Nicholas Szécsényi

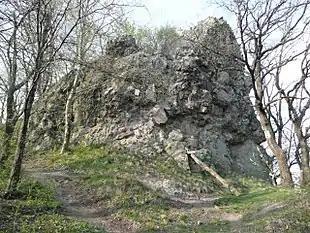
His former seat, the ruins of Salgó Castle in Börzsöny

Nicholas II was born into the influential Szécsényi family, which originated from the ancient Kacsics kindred, as the elder son of Simon Szécsényi, a staunch supporter of King Sigismund of Luxembourg, and Elizabeth Garai, sister of Palatine Nicholas Garai. He had two siblings, Thomas II, who was mentioned only once in 1407 and died early and Dorothea, who married captain Sigismund Losonci. Nicholas Szécsényi was born in the early 1390s. In 1401, an unidentified son of Simon was mentioned, which presumably refers to Nicholas. He first appeared in contemporary sources by name in 1407, during a possession case of his father. Feeling the nearness of his death, Simon Szécsényi concluded an inheritance contract with his nephew Ladislaus II (son of Simon's late brother Frank) in the presence of Judge royal Simon Rozgonyi on 9 December 1411 in Letkés. Accordingly, his son Nicholas would be the sole heir of Salgó Castle (Börzsöny), which was acquired by Simon alone decades earlier, while Tapolcsány (today Topoľčany, Slovakia) belonged to Frank's branch. Hollókő and Ajnácskő (today Hajnáčka, Slovakia) were classified to Ladislaus (Frank's son) and Nicholas (Simon's son), respectively, while those accessaries (villages and lands) were shared between the two branches. The remaining two castles (Somoskő and Bene) and the surrounding villages became a joint family property, while both branches had to appoint an own castellan, simultaneously.